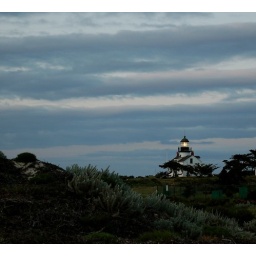
Point Pinos in Pacific Grove --the oldest continually working lighthouse on the west coast